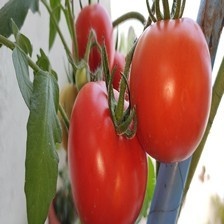
Label: tomato